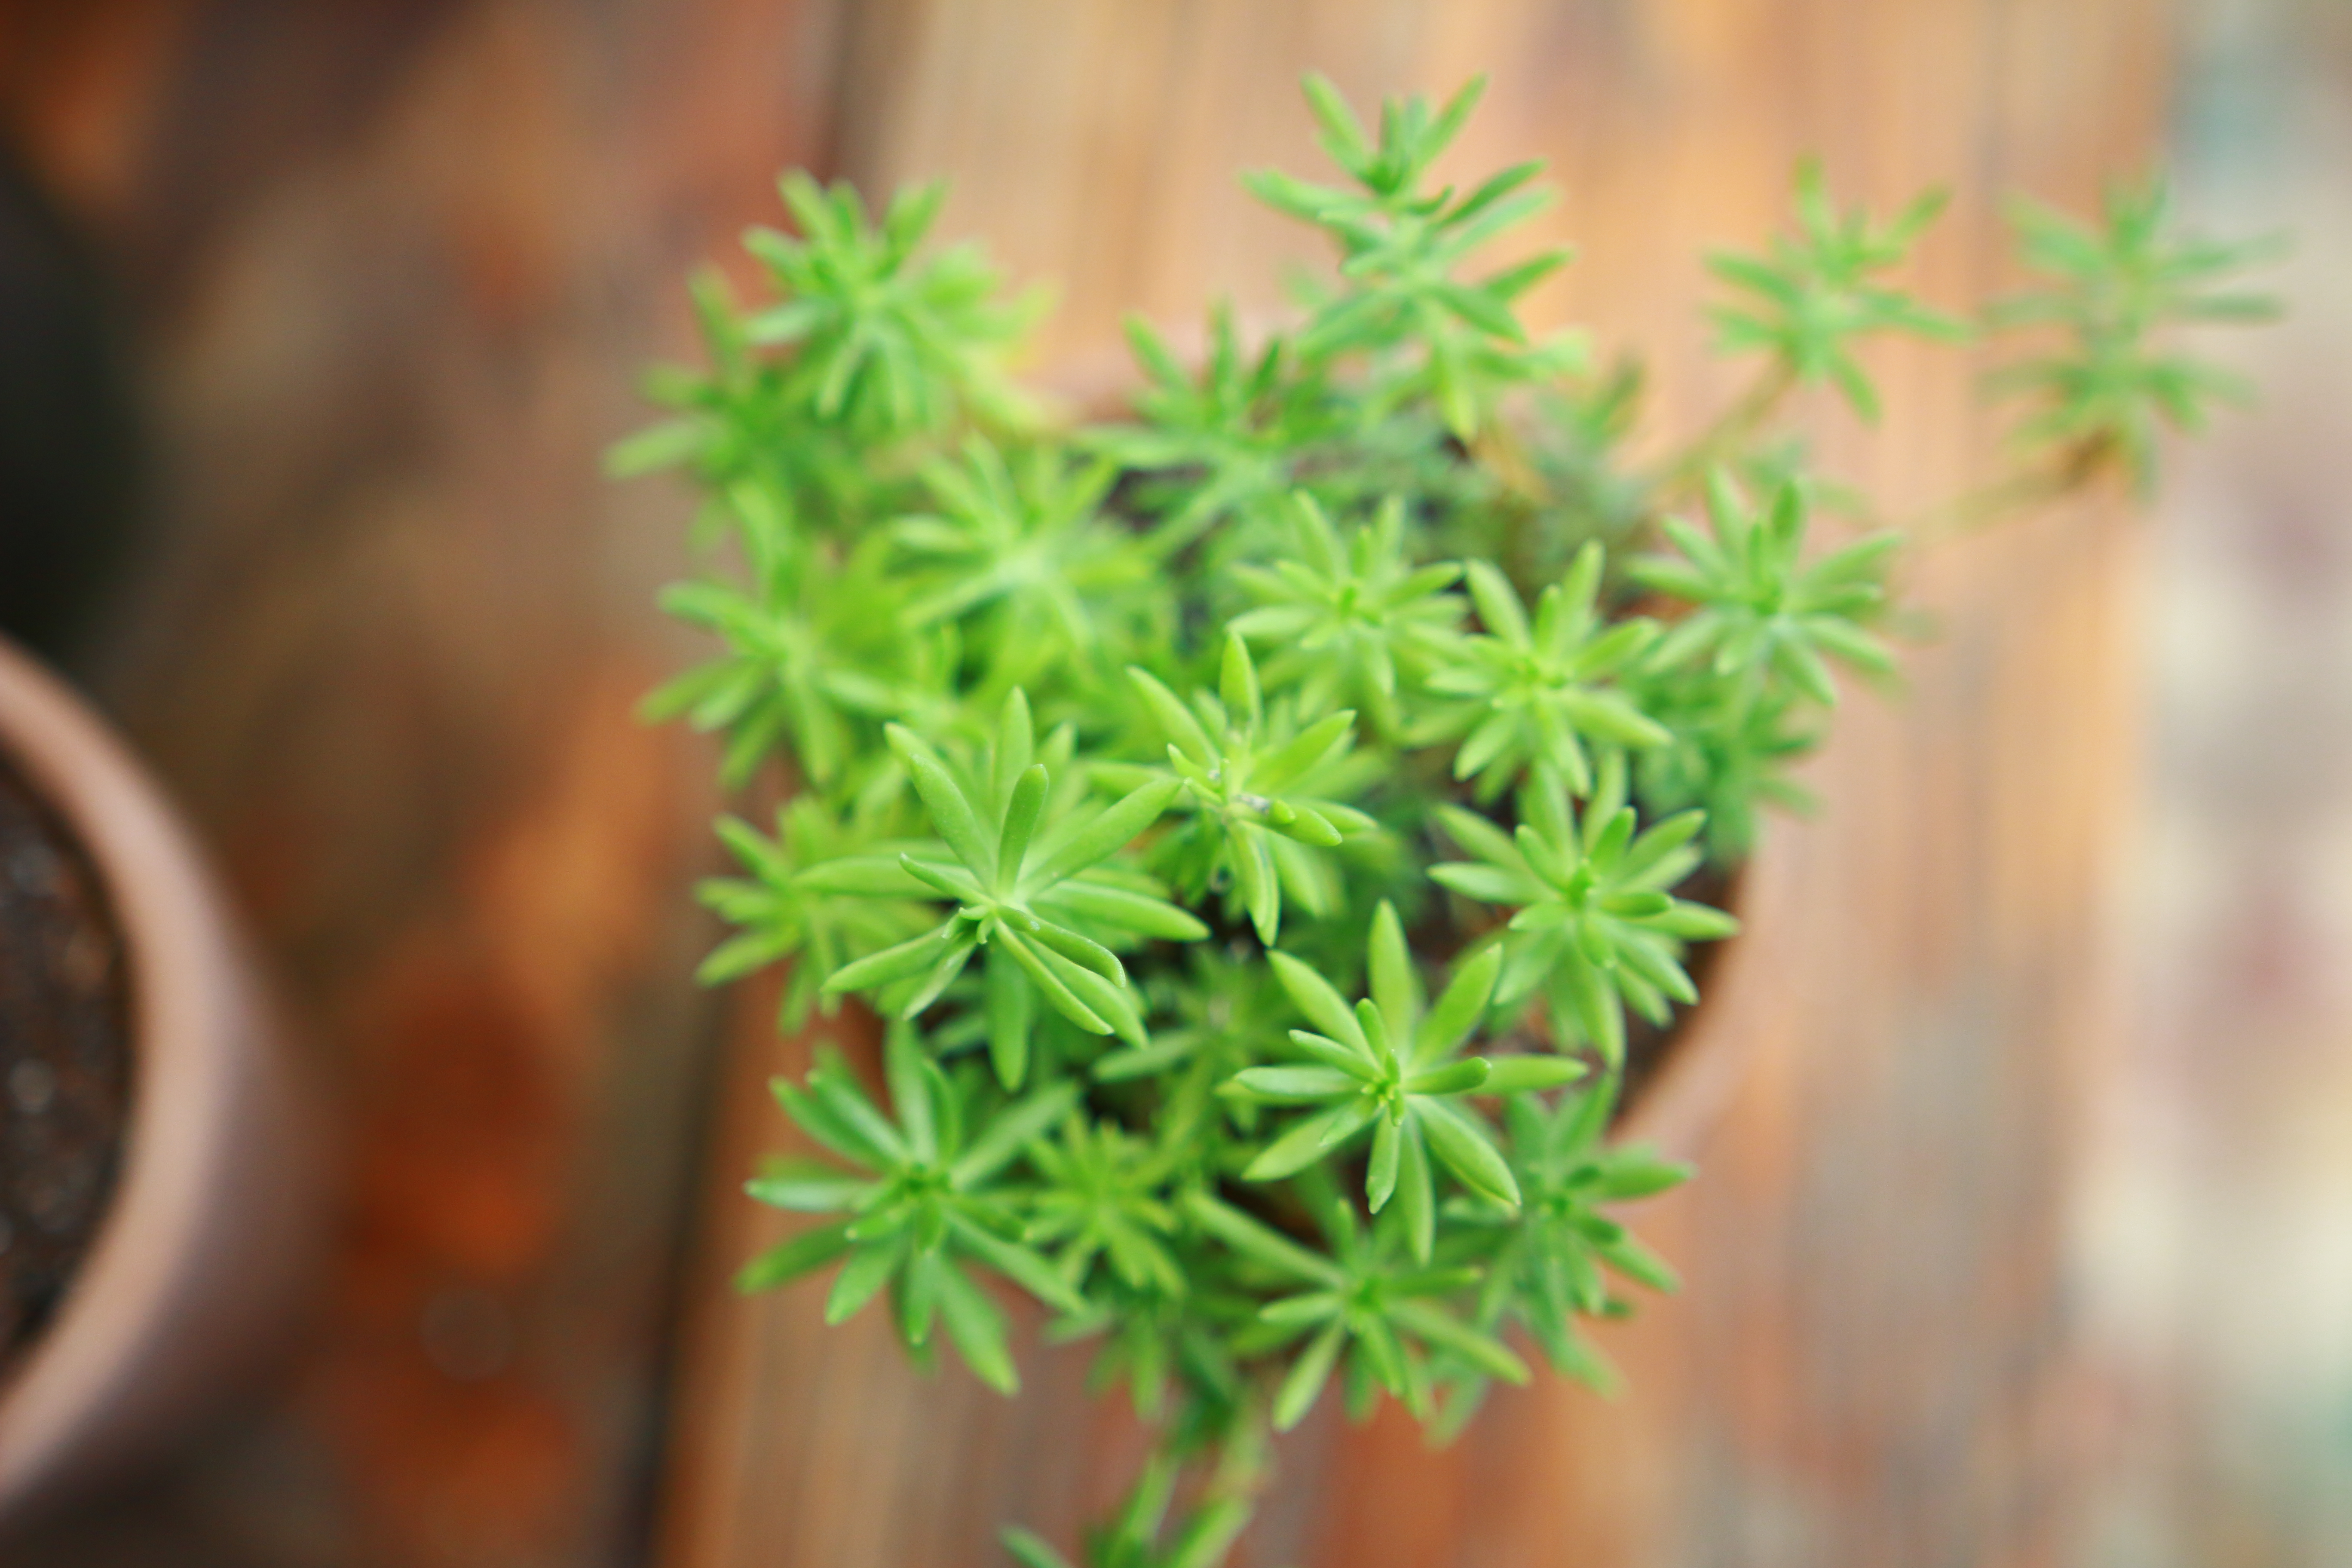
plant, leaf, flower, pot, herb, macro, botany, flora, close up, rosemary, flowering plant, land plant